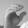
ASL letter: C